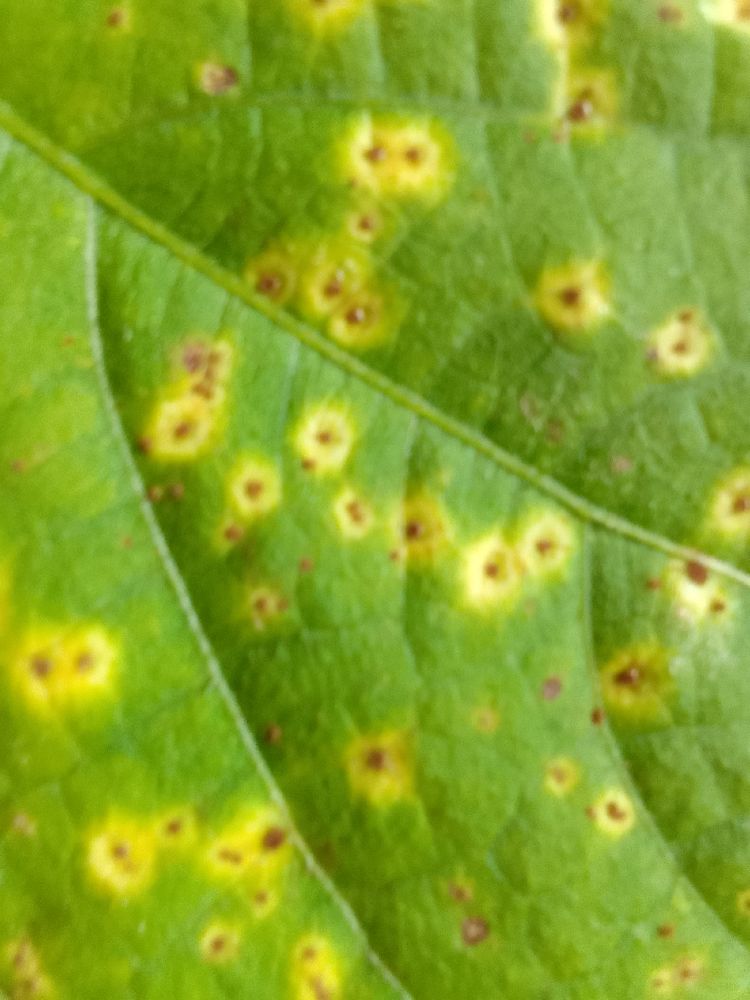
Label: rust